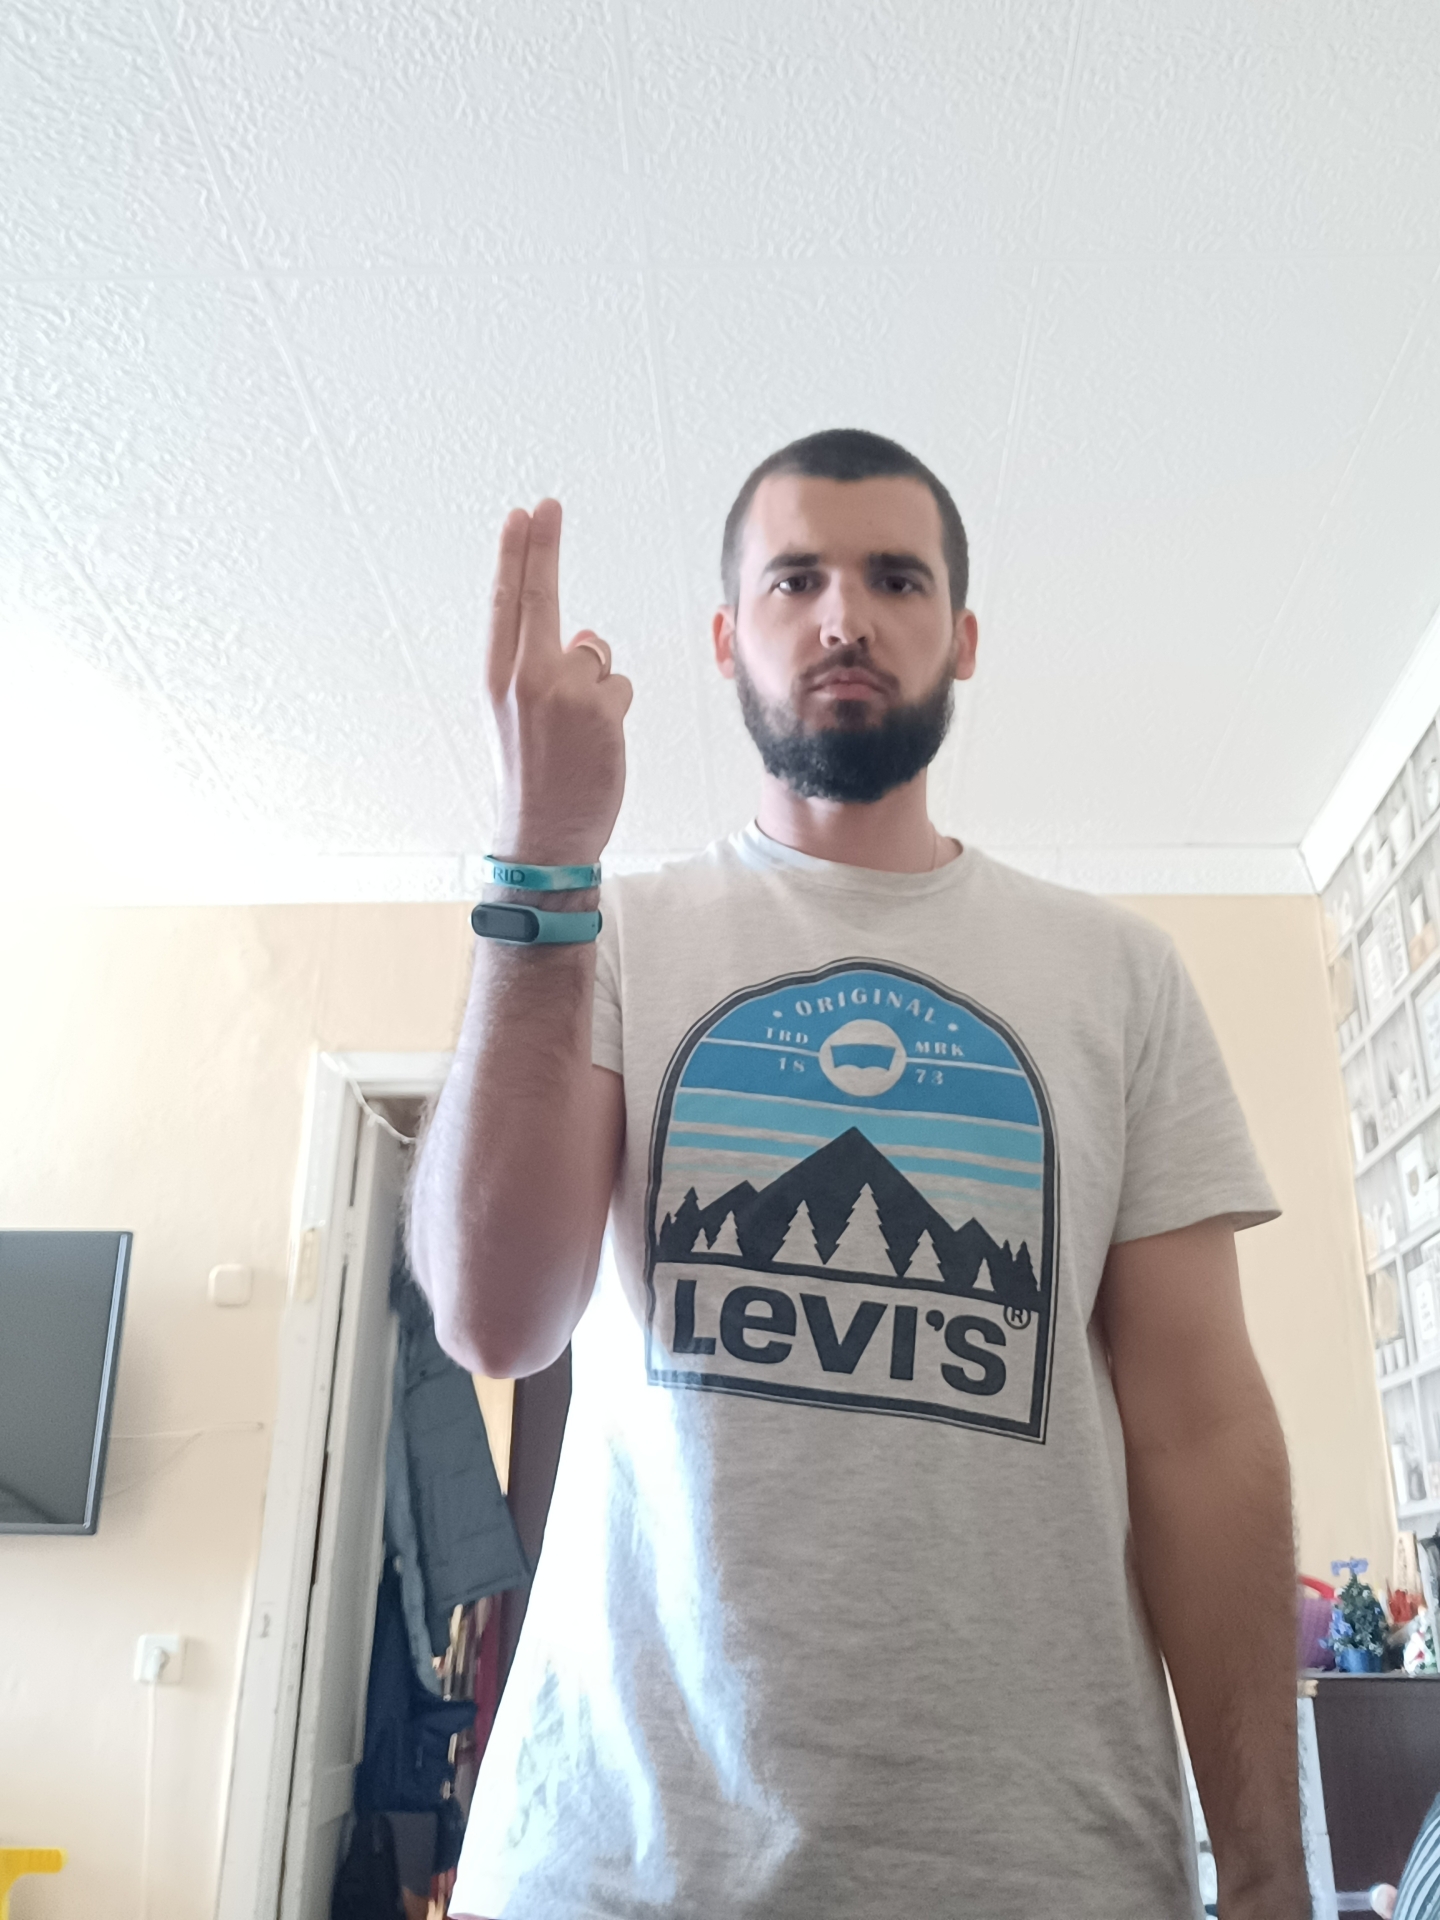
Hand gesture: two_up_inverted